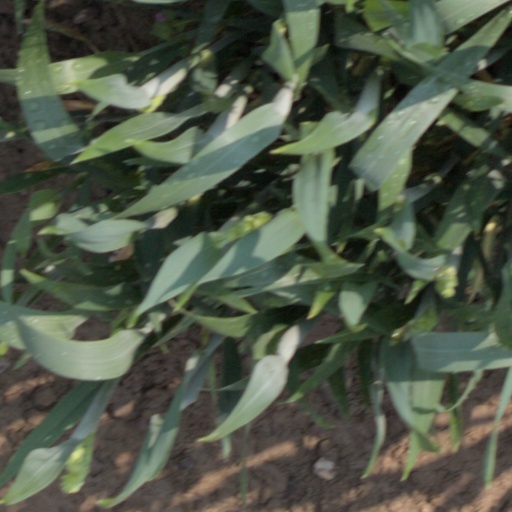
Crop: wheat